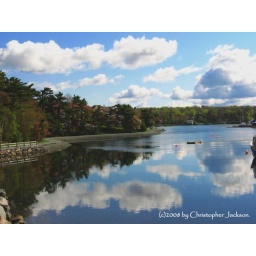
A shot of the mirror reflection of the clouds on the still waters of Melville Cove in Halifax, NS.. Taken May 25th, 2008